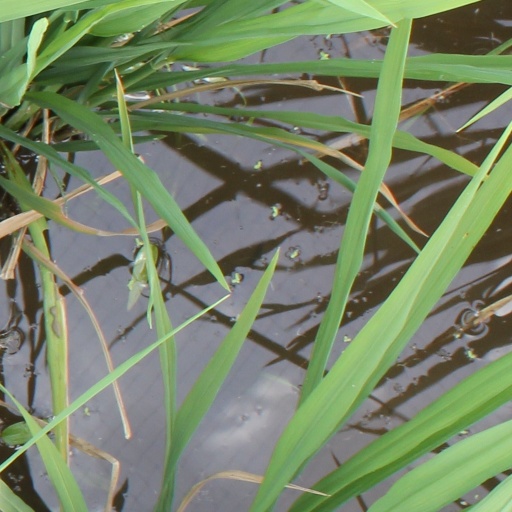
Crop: rice